Smoke screen

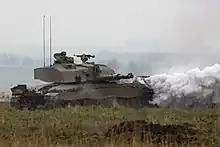
A British Army Challenger 2 deploying a smoke screen using a smoke generator installed in its rear

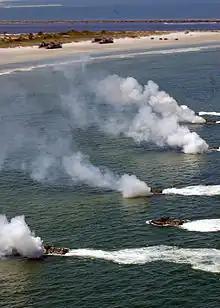
Assault Amphibious Vehicles deploying smoke to cover their landing

Very large or sustained smoke screens are produced by a smoke generator. This machine heats a volatile material (typically oil or an oil based mixture) to evaporate it, then mixes the vapor with cool external air at a controlled rate so it condenses to a mist with a controlled droplet size. Cruder designs simply boiled waste oil over a heater, while more sophisticated ones sprayed a specially formulated oily composition ("fog oil") through nozzles onto a heated plate. Choice of a suitable oil, and careful control of cooling rate, can produce droplet sizes close to the ideal size for Mie scattering of visible light. This produces a very effective obscuration per weight of material used. This screen can then be sustained as long as the generator is supplied with oil, and—especially if a number of generators are used—the screen can build up to a considerable size. One 50 gallon drum of fog oil can obscure of land in 15 minutes.